Shahjehan

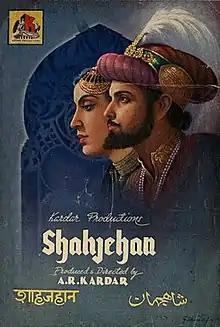

Shahjehan is a 1946 Indian Hindi language film. The film was directed by Abdul Rashid Kardar and written by Kamal Amrohi.